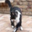
Label: cat